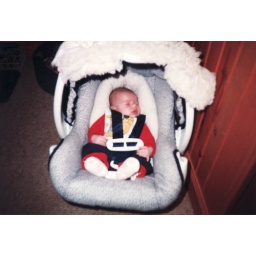
christian as a baby in car seat